Tunisia

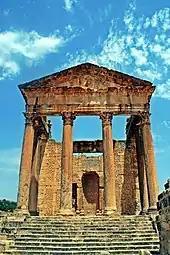
Ruins of a 2nd-century temple in Dougga, one of nine World Heritage Sites in Tunia

Following the Battle of Carthage which began in 149 BC during the Third Punic War, Carthage was conquered by Rome in 146 BC. Following its conquest, the Romans renamed Carthage to Africa, incorporating it as a province.